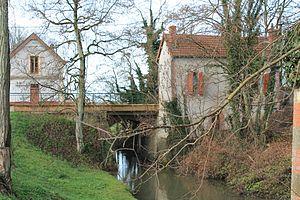
Une maison à Grossouvre, avec pont
L'Aubois est une rivière située dans le département du Cher, région du Centre, en France et un affluent gauche de la Loire.
Grossouvre est une commune française située dans le département du Cher en région Centre-Val de Loire.